Burnt offering (Judaism)

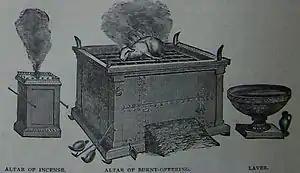
The Altar of Incense, Altar of Burnt-Offering, and Laver from the Biblical Tabernacle; illustration from the 1890 Holman Bible

A burnt offering in Judaism ("qorban ʿōlā") is a form of sacrifice first described in the Hebrew Bible. As a tribute to God, a burnt offering was "entirely" burnt on the altar. This is in contrast to other forms of sacrifice (entitled "zevach" or "zevach shelamim"), which was "partly" burnt and "most" of it eaten in communion at a sacrificial meal.